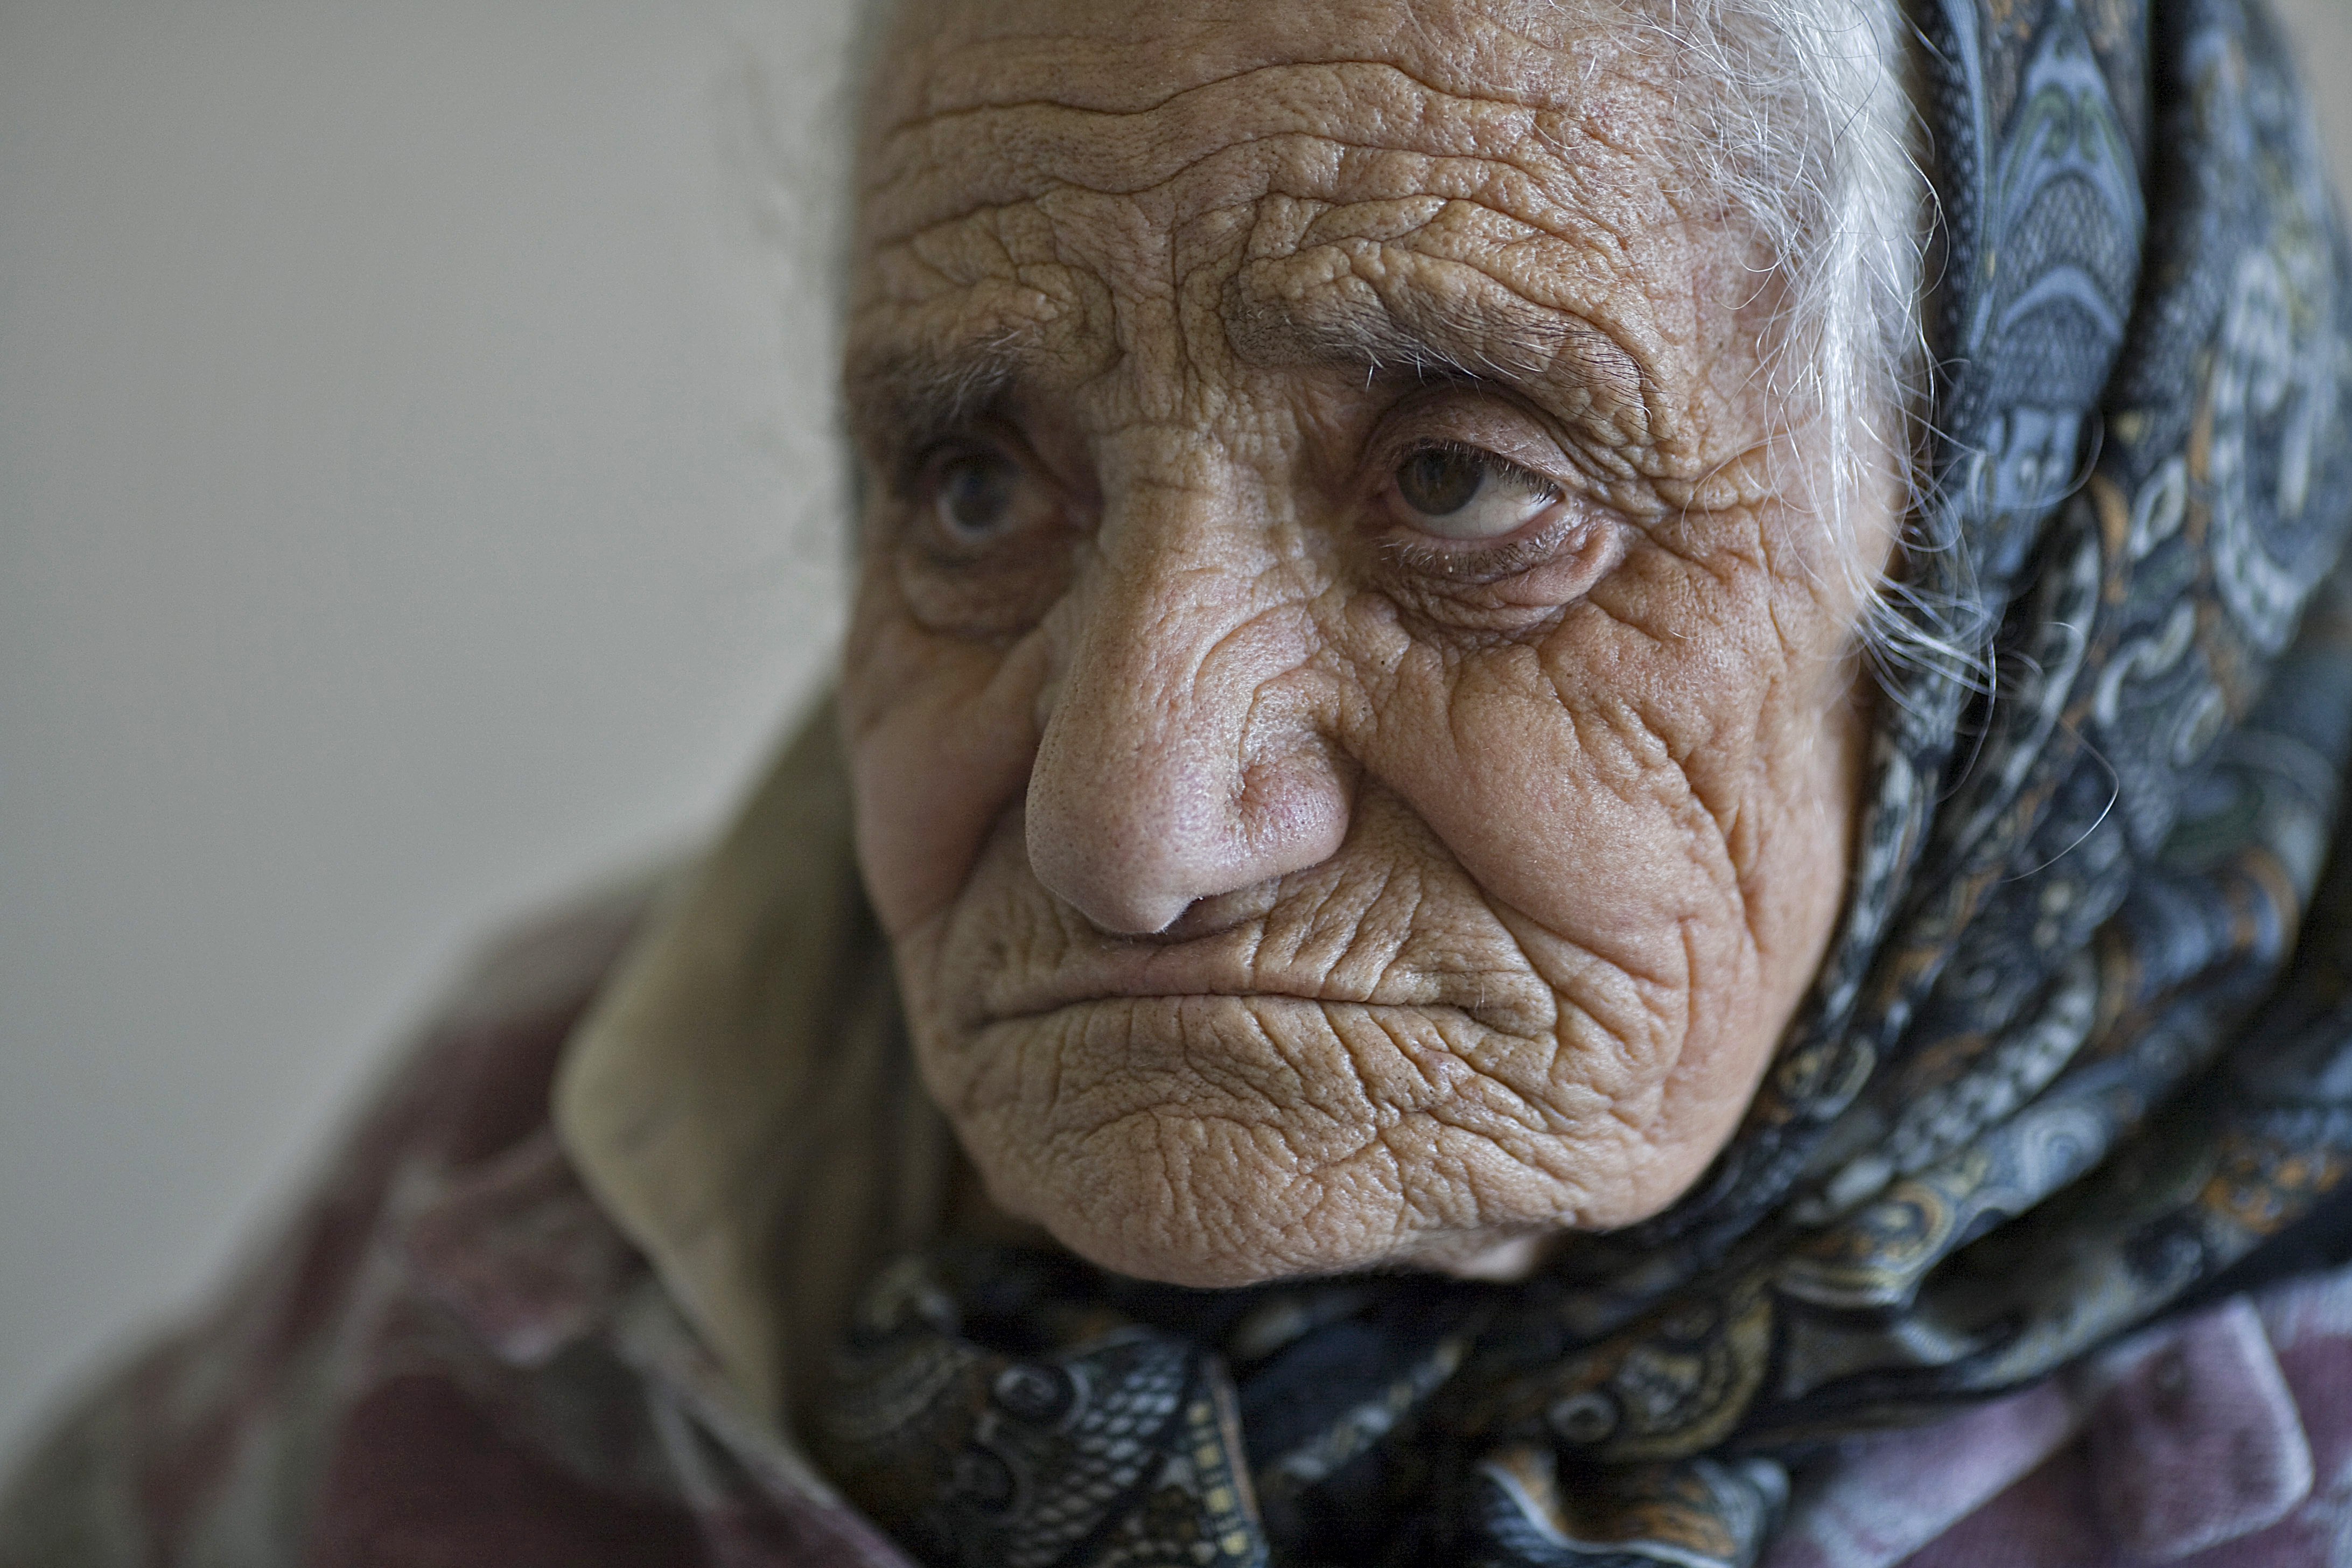
Label: Colored